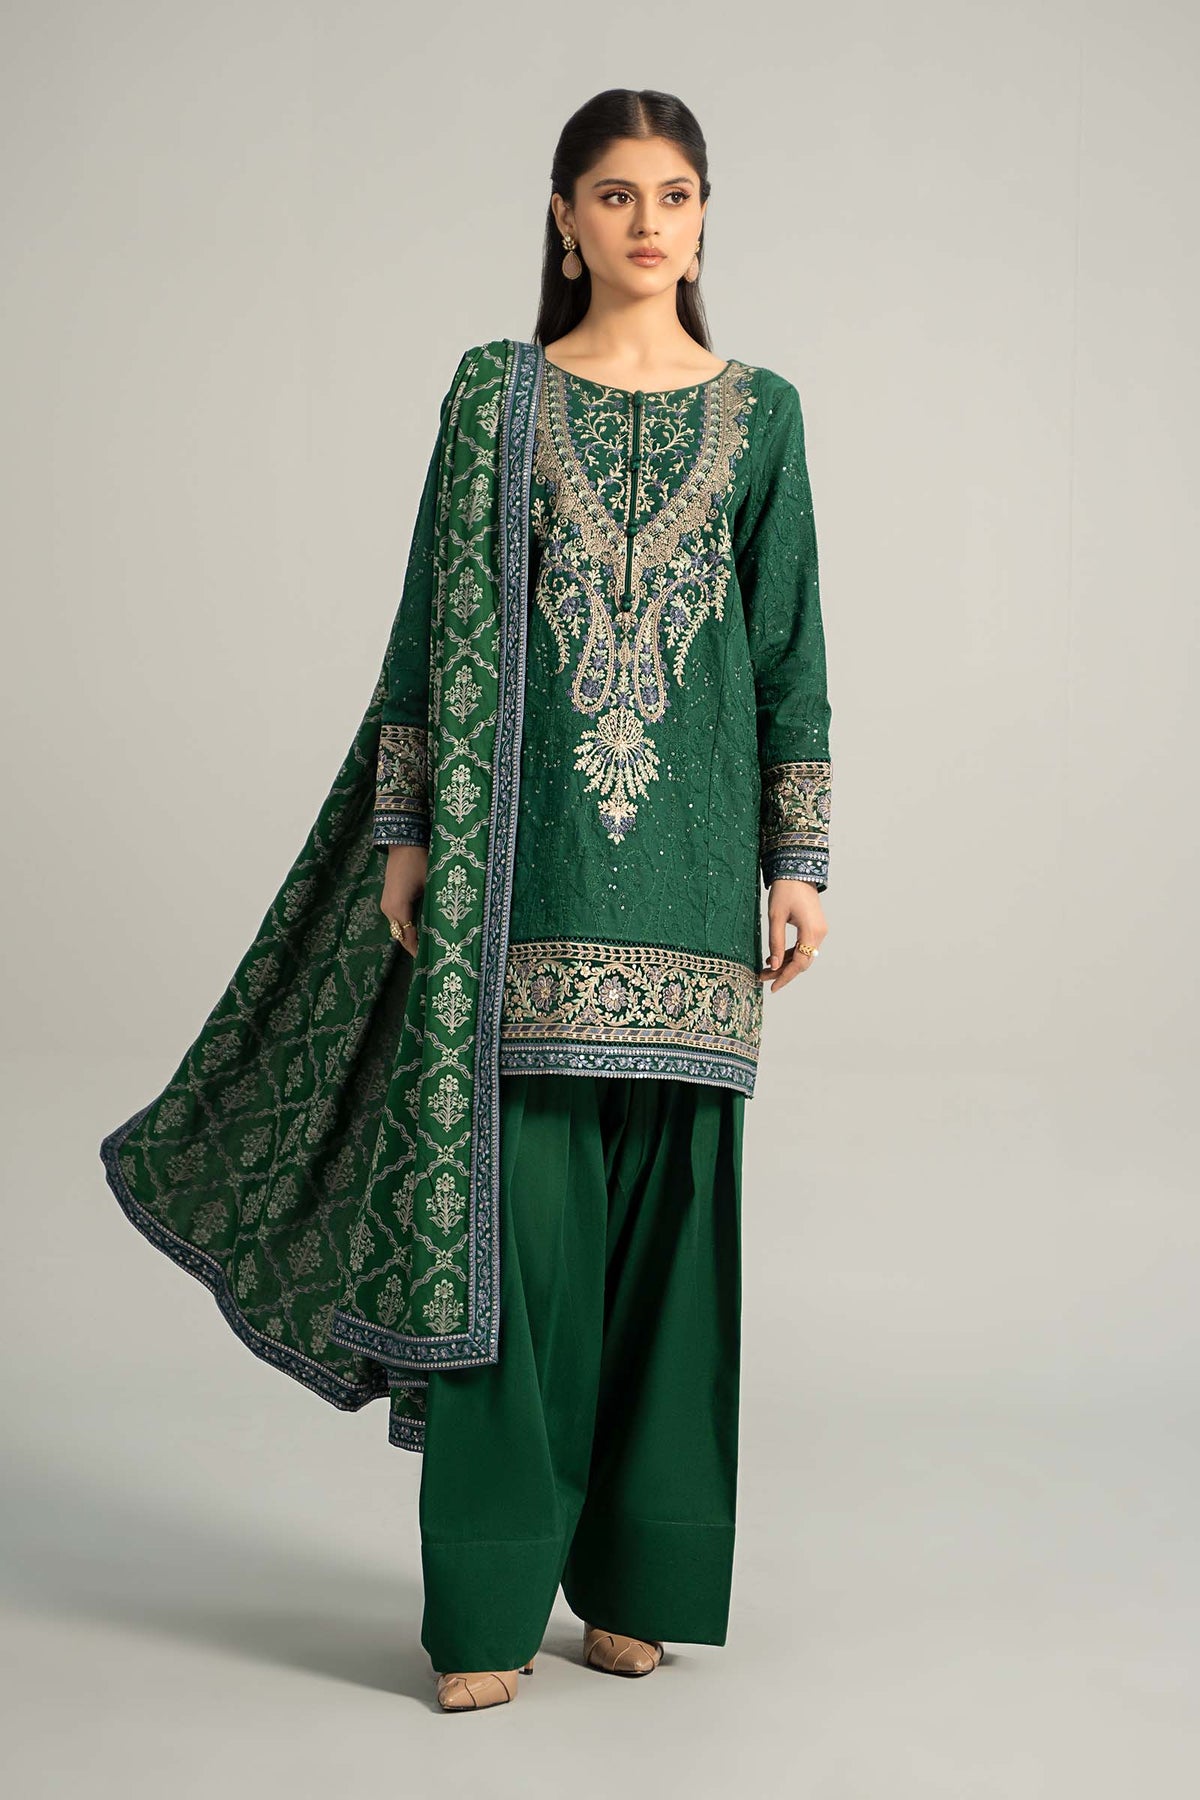
green embroidered salwar suit